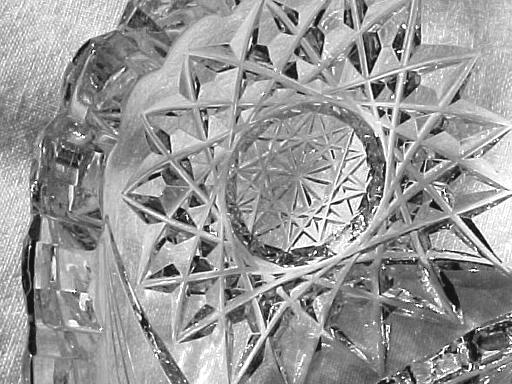
Material: glass